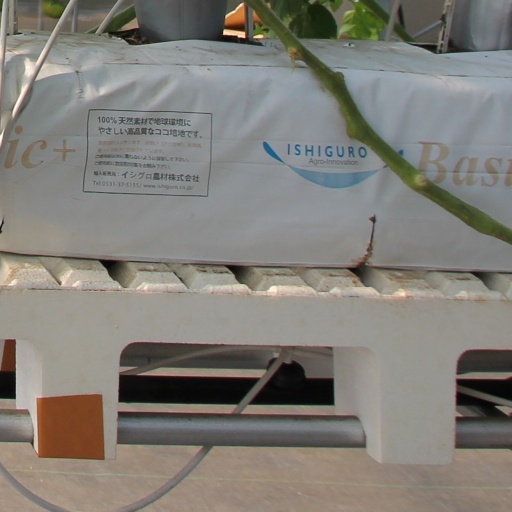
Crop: tomato